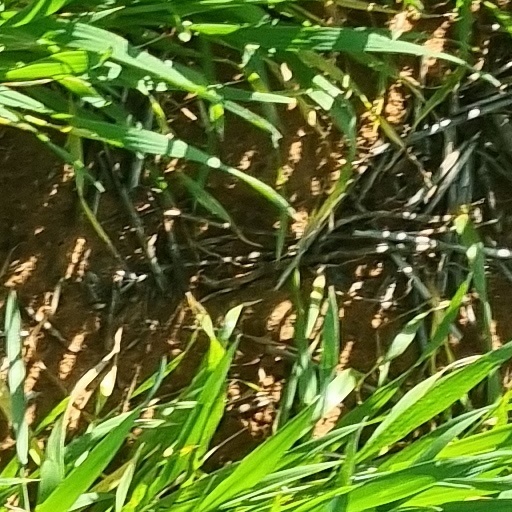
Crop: wheat